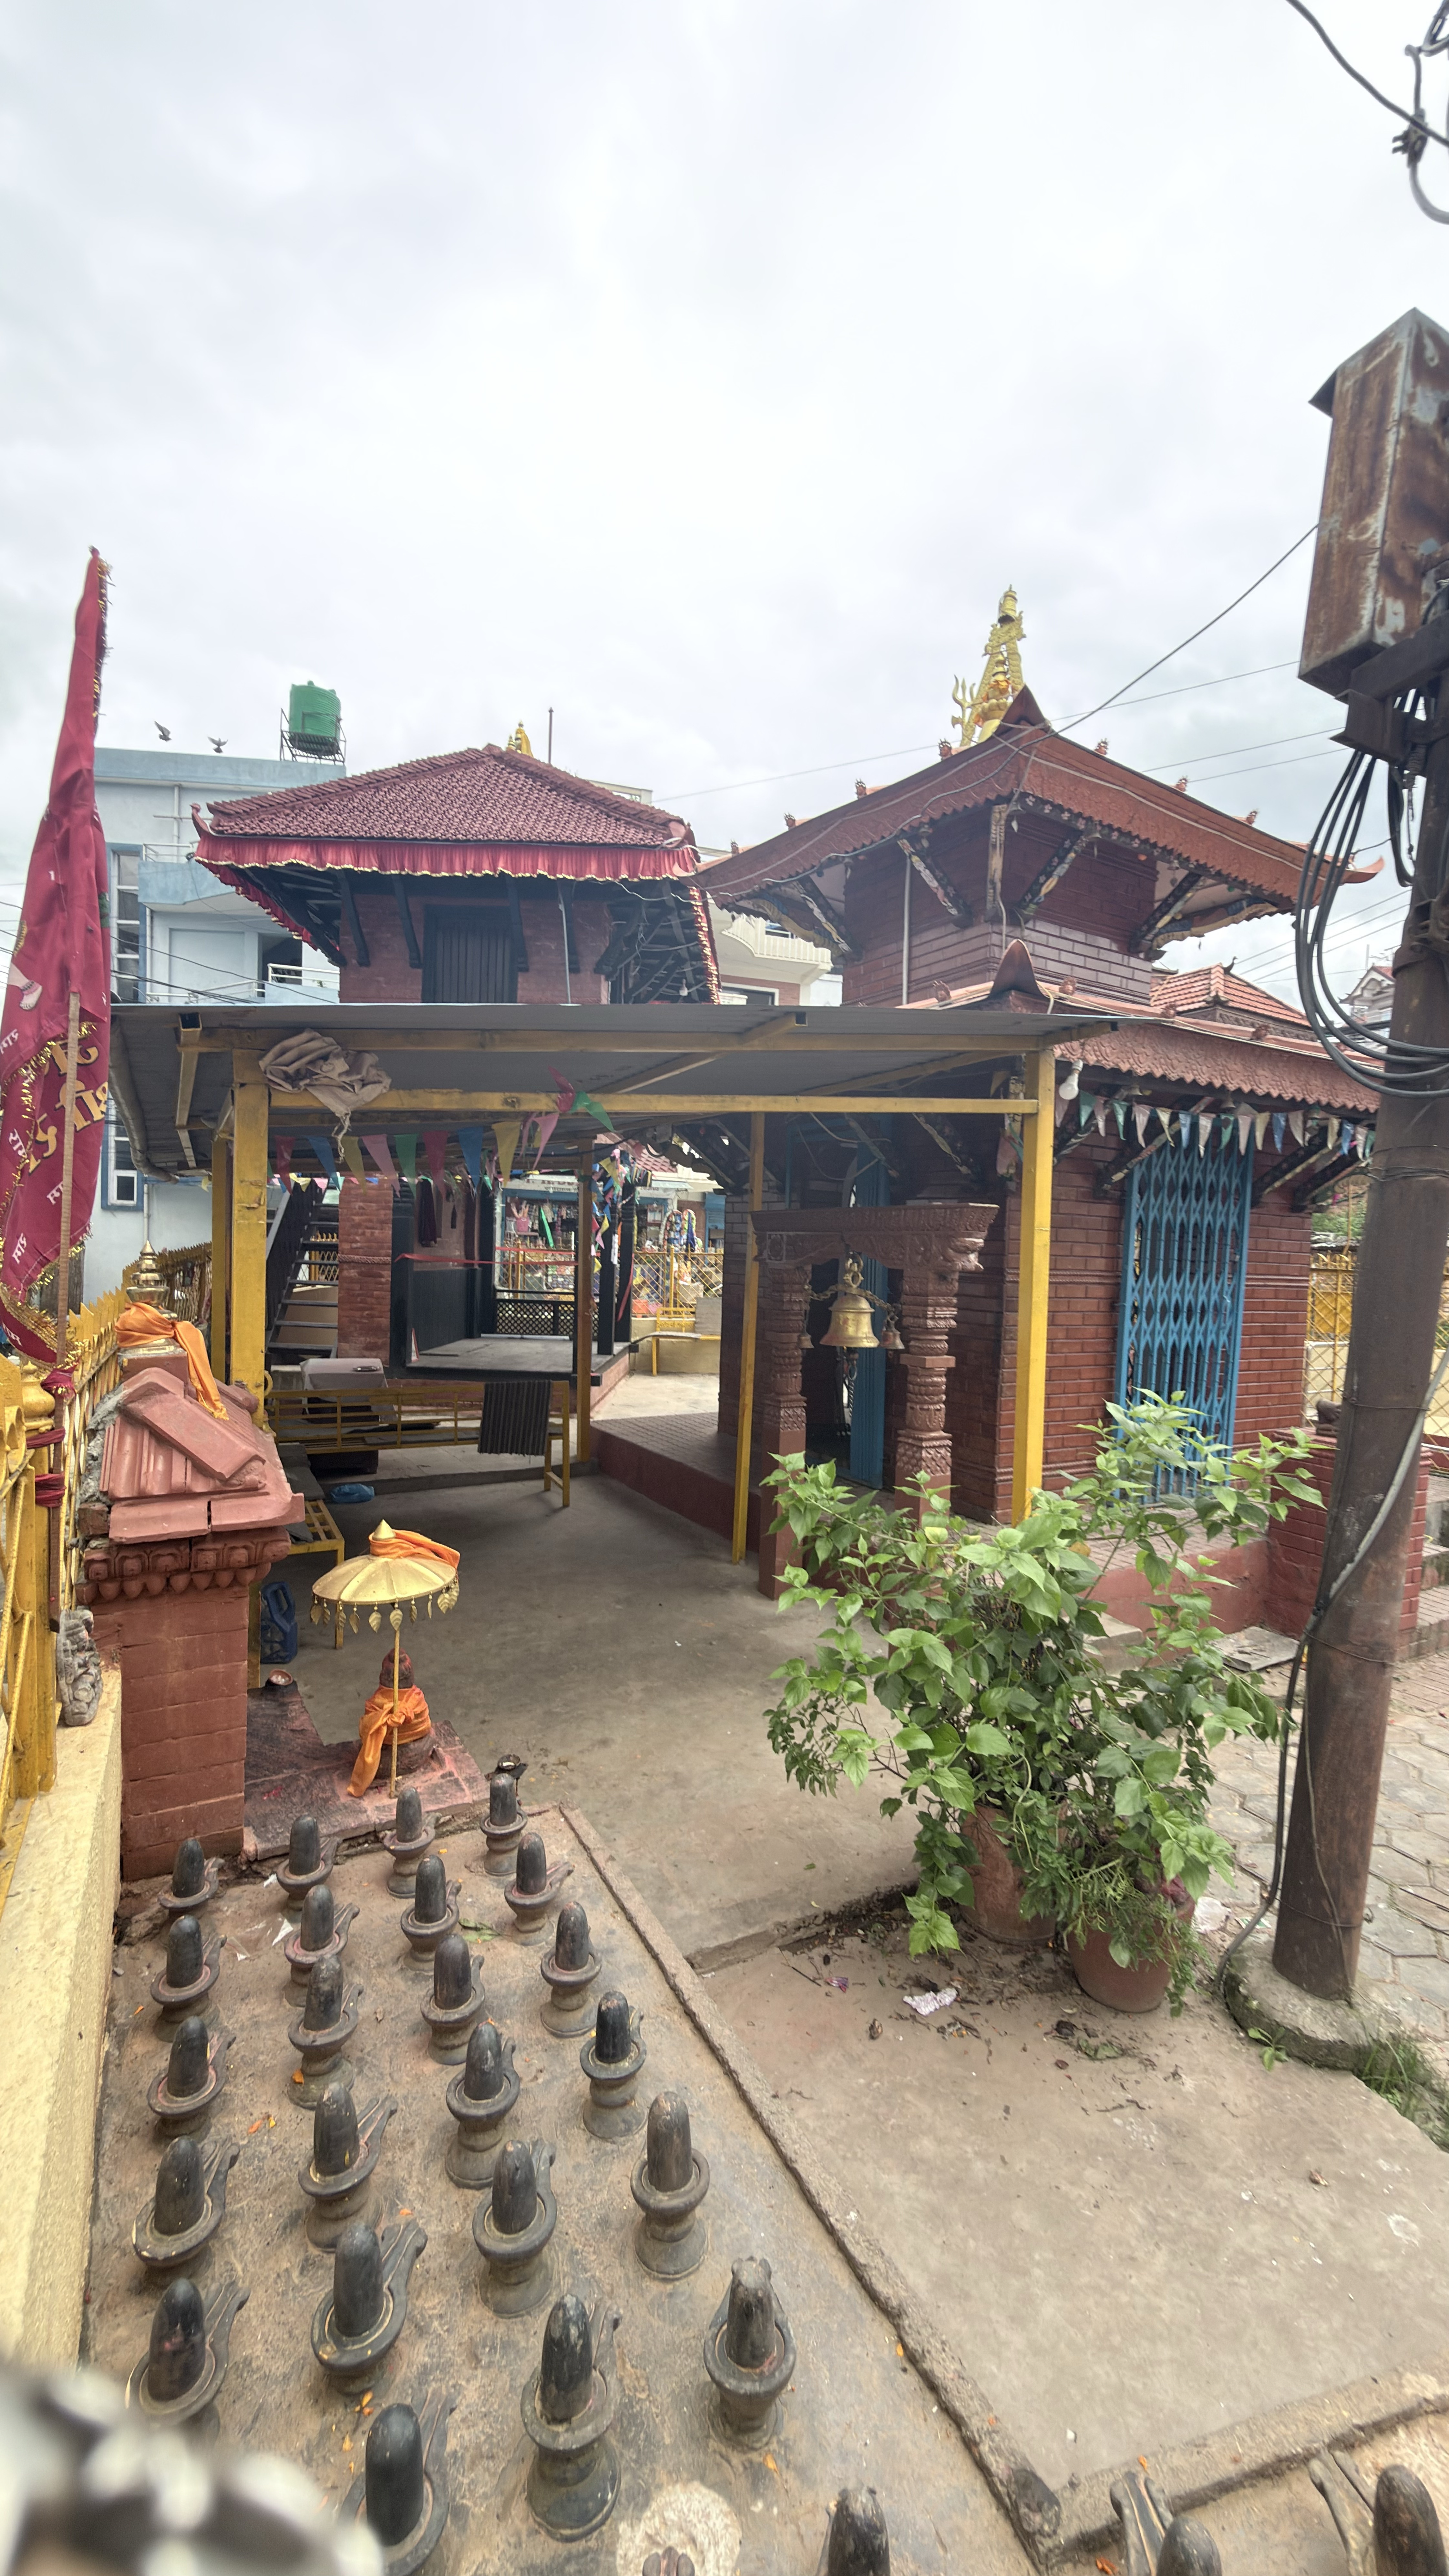
Heritage site: Prakashashwor_Mahadev_Temple